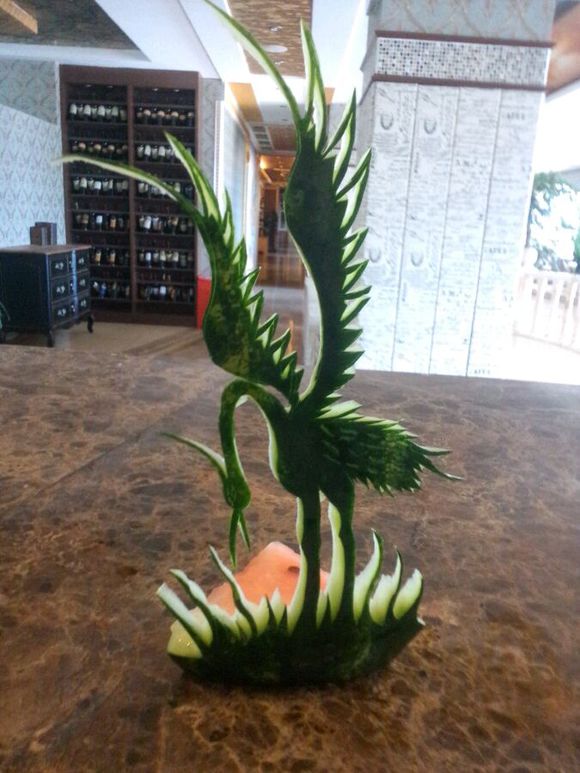
Label: trash